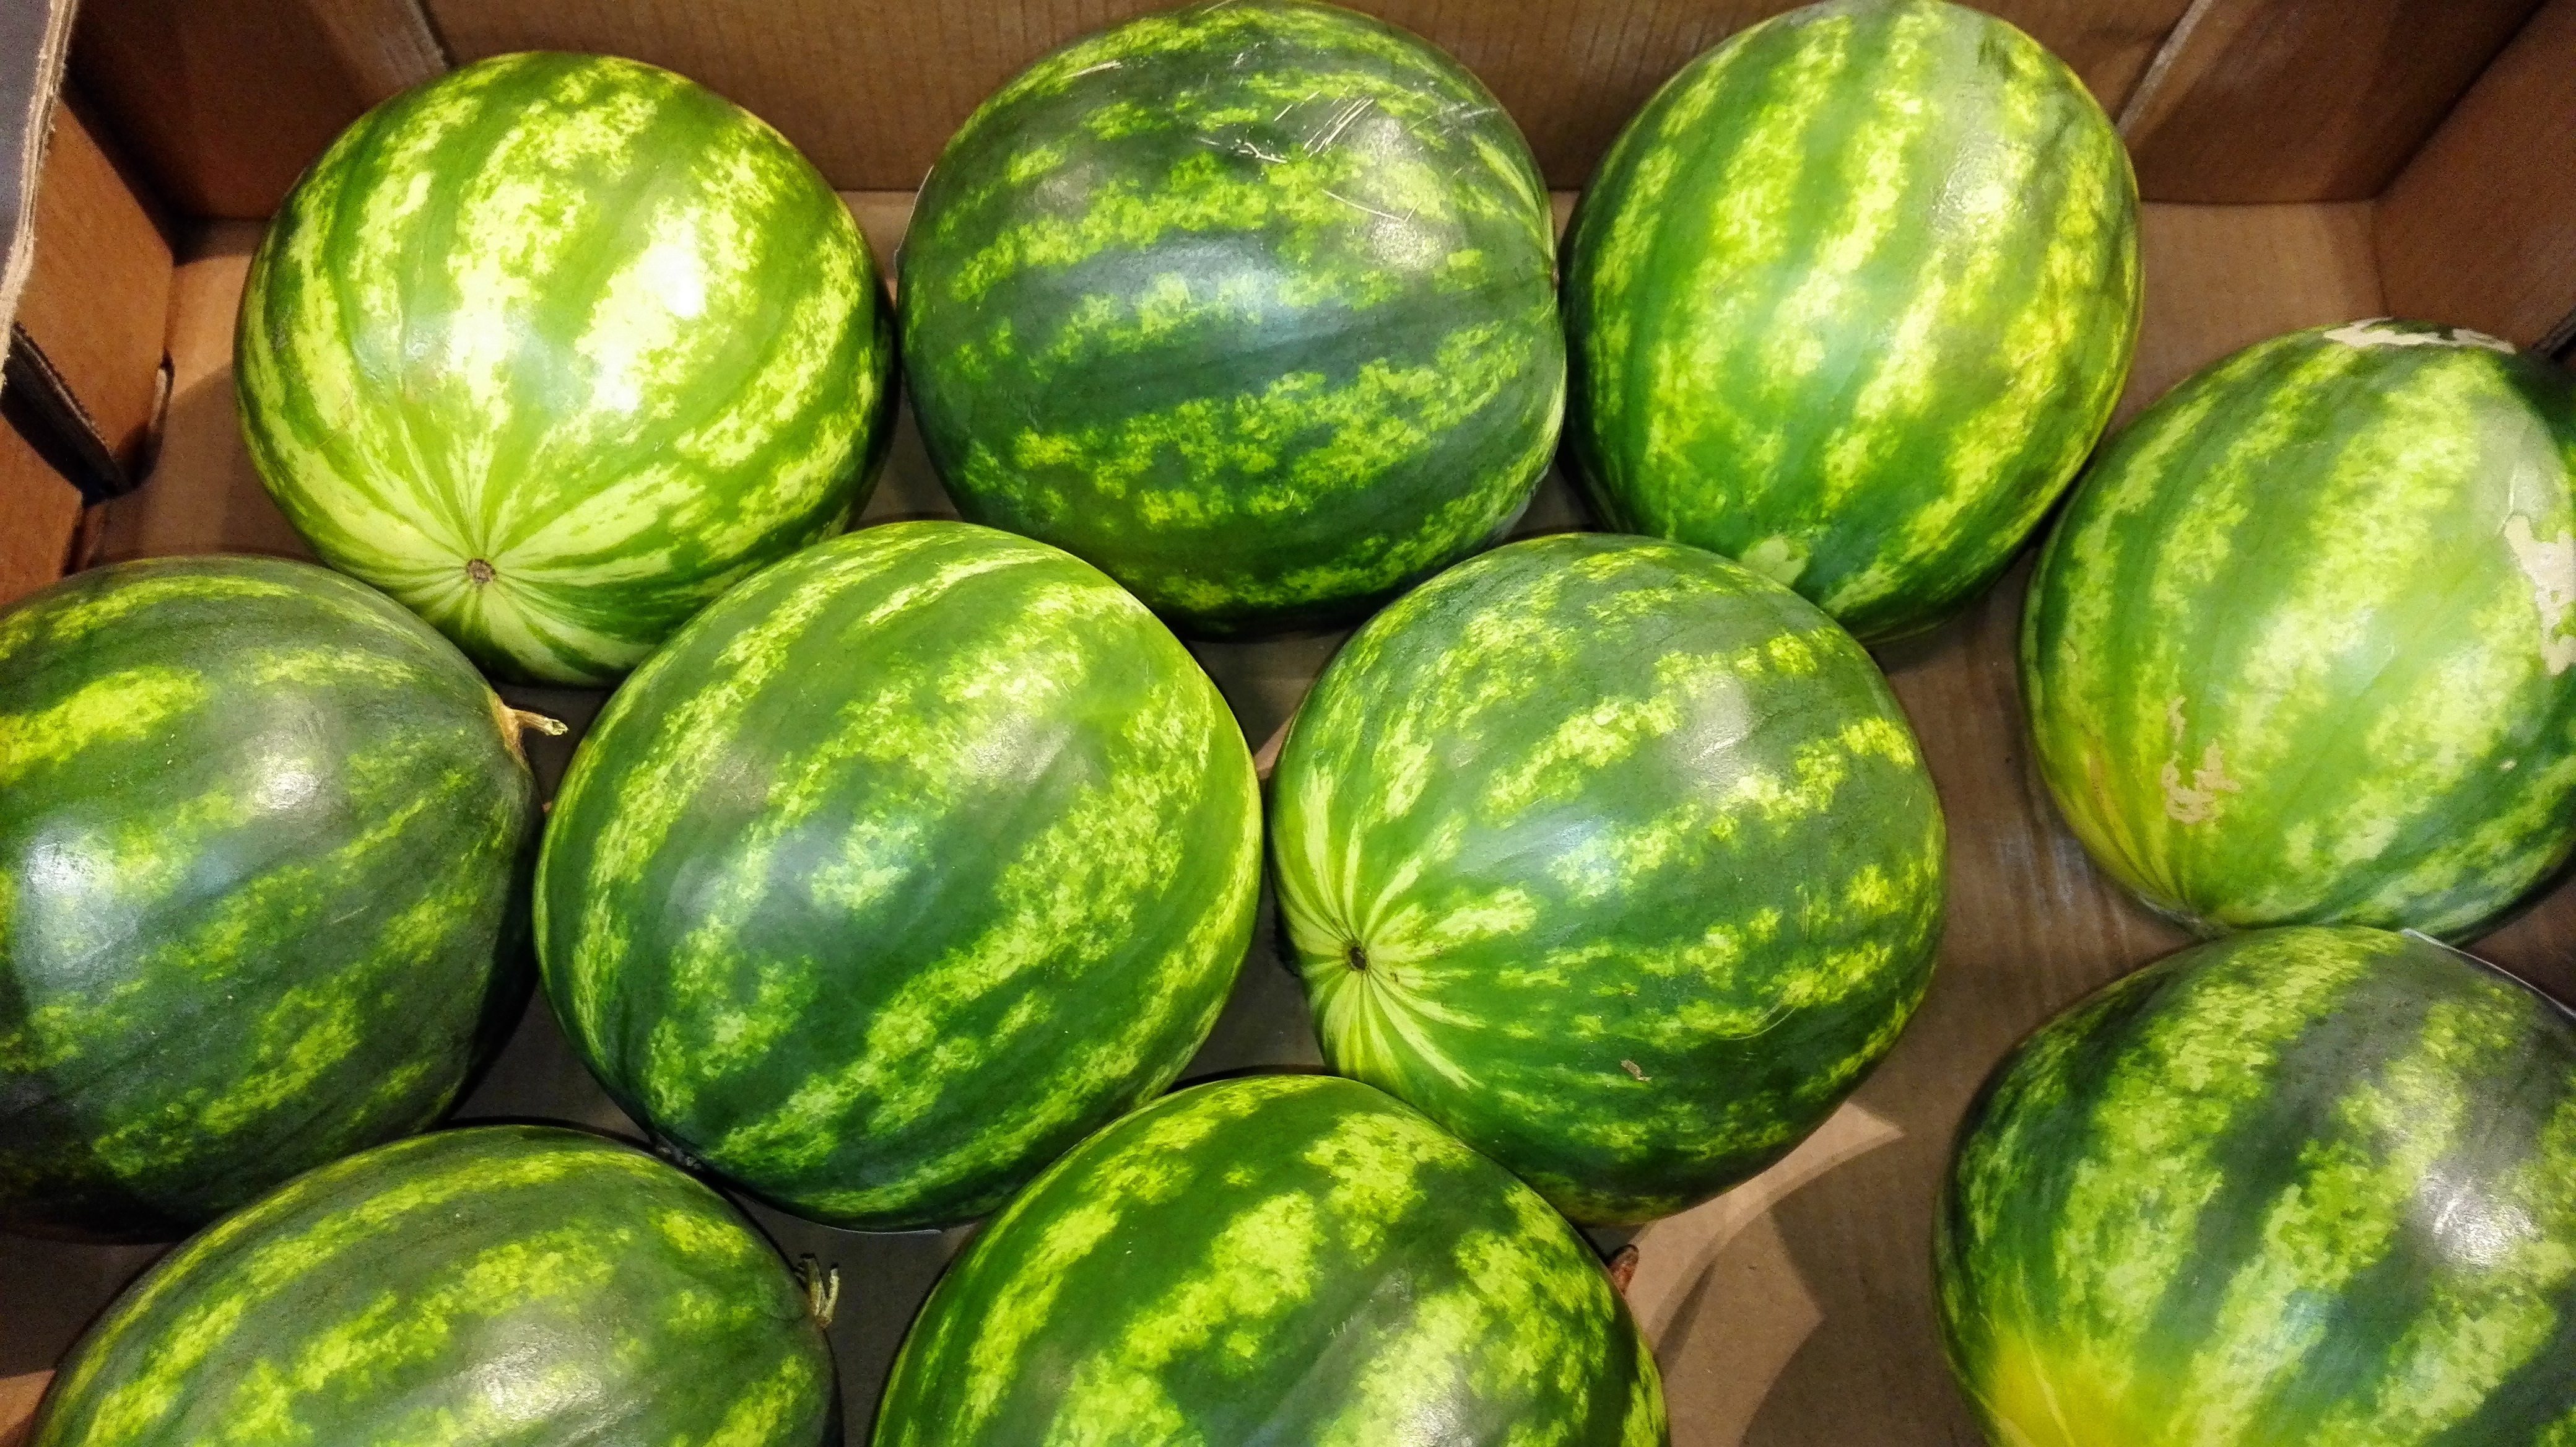
plant, fruit, food, produce, vegetable, healthy, watermelon, gourd, melon, cucurbita, honeydew, flowering plant, muskmelon, winter squash, land plant, citrullus, cucumber gourd and melon family, figleaf gourd